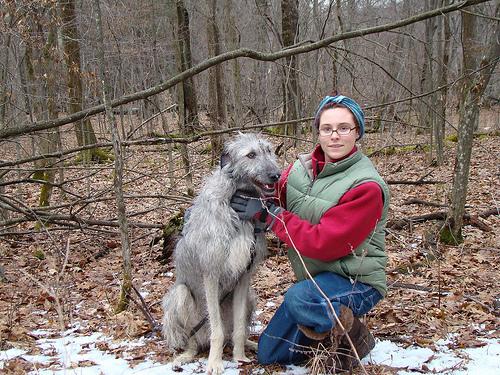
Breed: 224-n000039-Irish_wolfhound